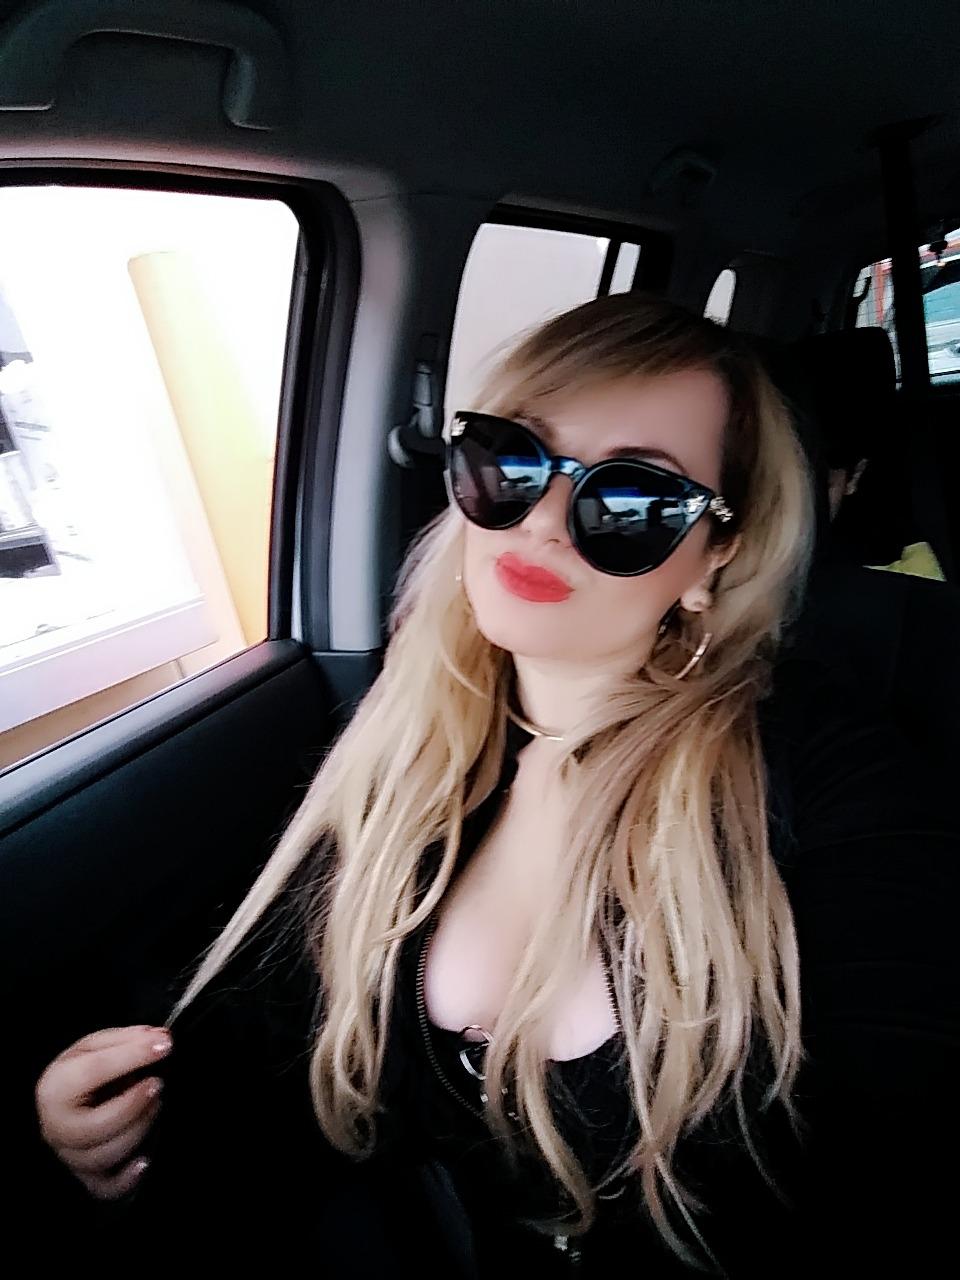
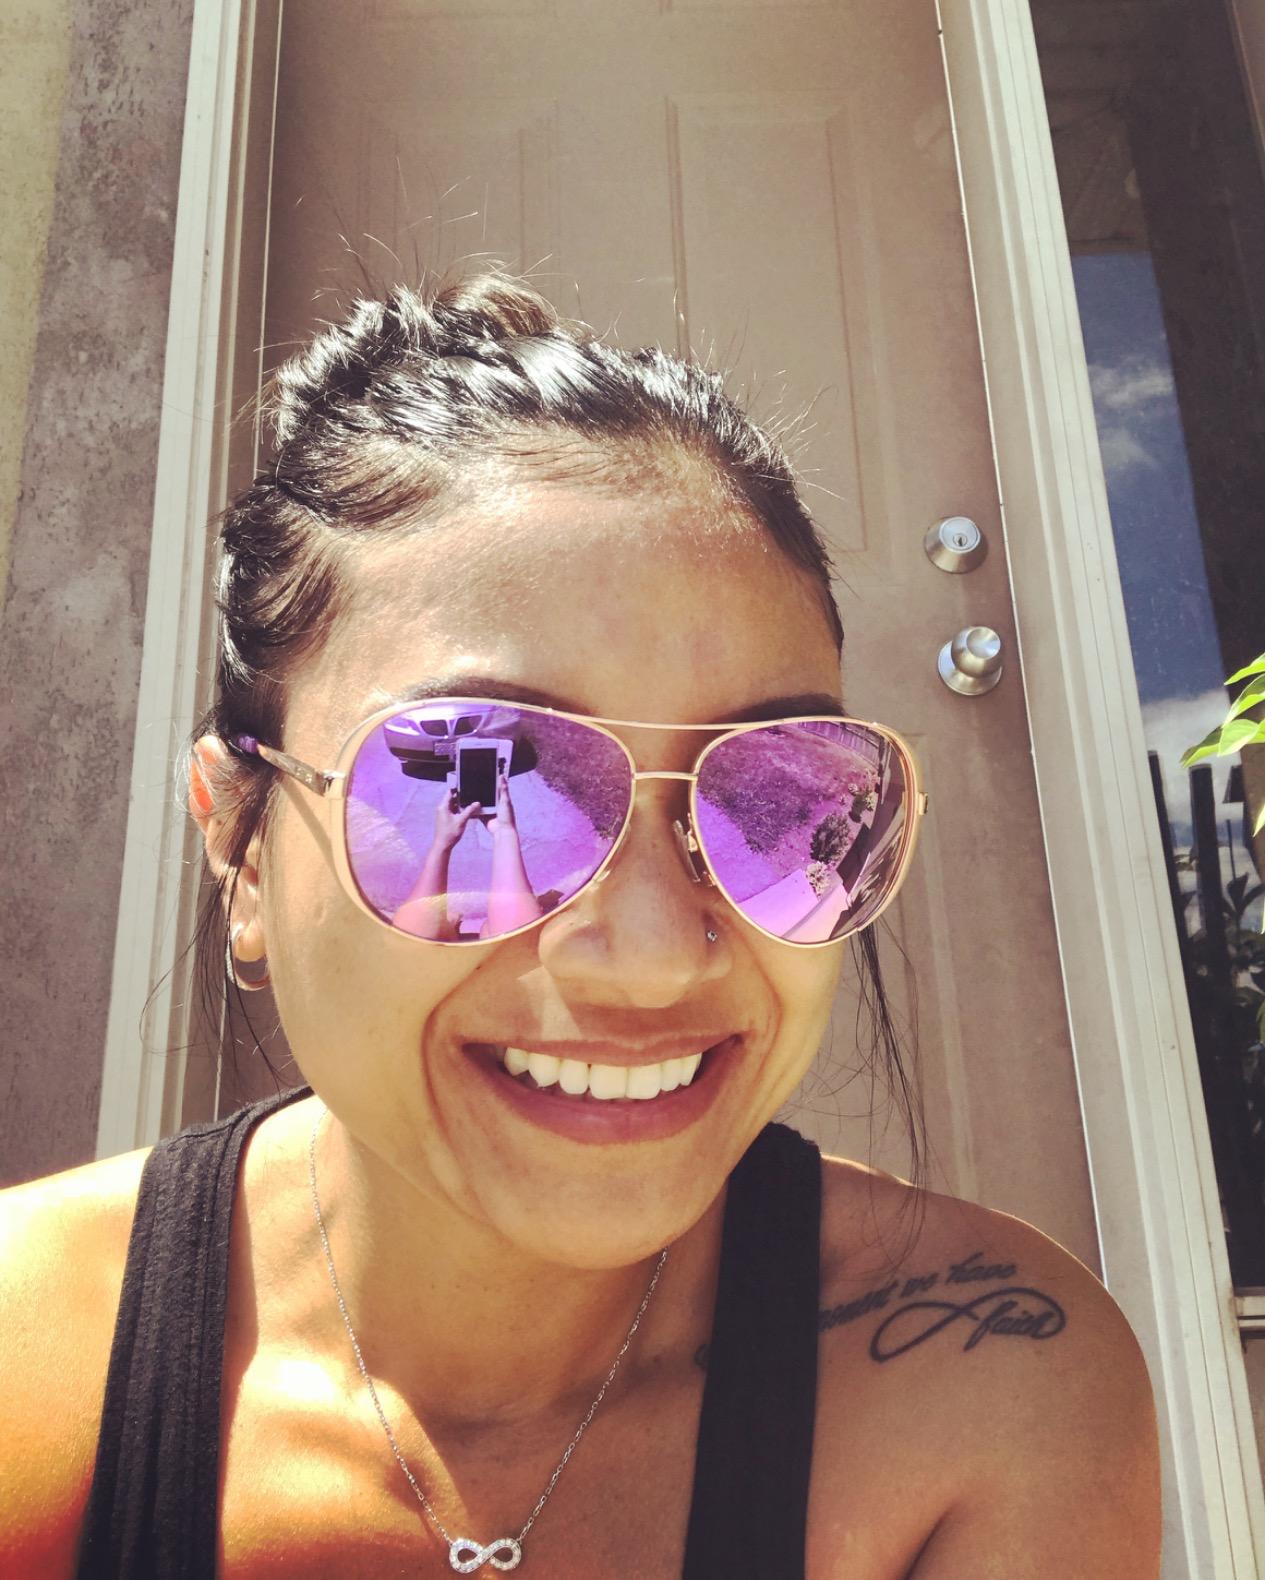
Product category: accessories_sunglasses
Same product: no